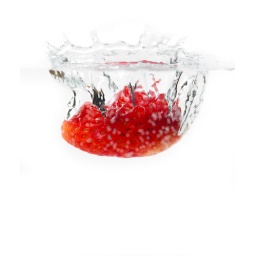
Another attempt at the &amp;quot;dropping the fruit in a glass of water&amp;quot; photo!